Härnösand Residence

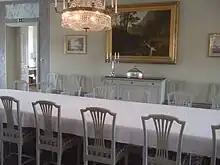
Interior: the dining room, furnished with Gustavian furniture

In 1909 the living conditions in the residence had deteriorated and were deemed to be too poor for the governor, who moved to another building in the city. Towards the late 1920s a plan for renovating the building was made and executed by architect F. Fagerström. Original details from the 1790s were preserved, but the interior layout was largely changed. New decorations were made by artist . The governor moved back to the residence in 1920. In 1955, the exterior was also renovated.